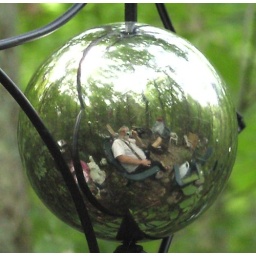
ed's image on a mirror ball in indiana